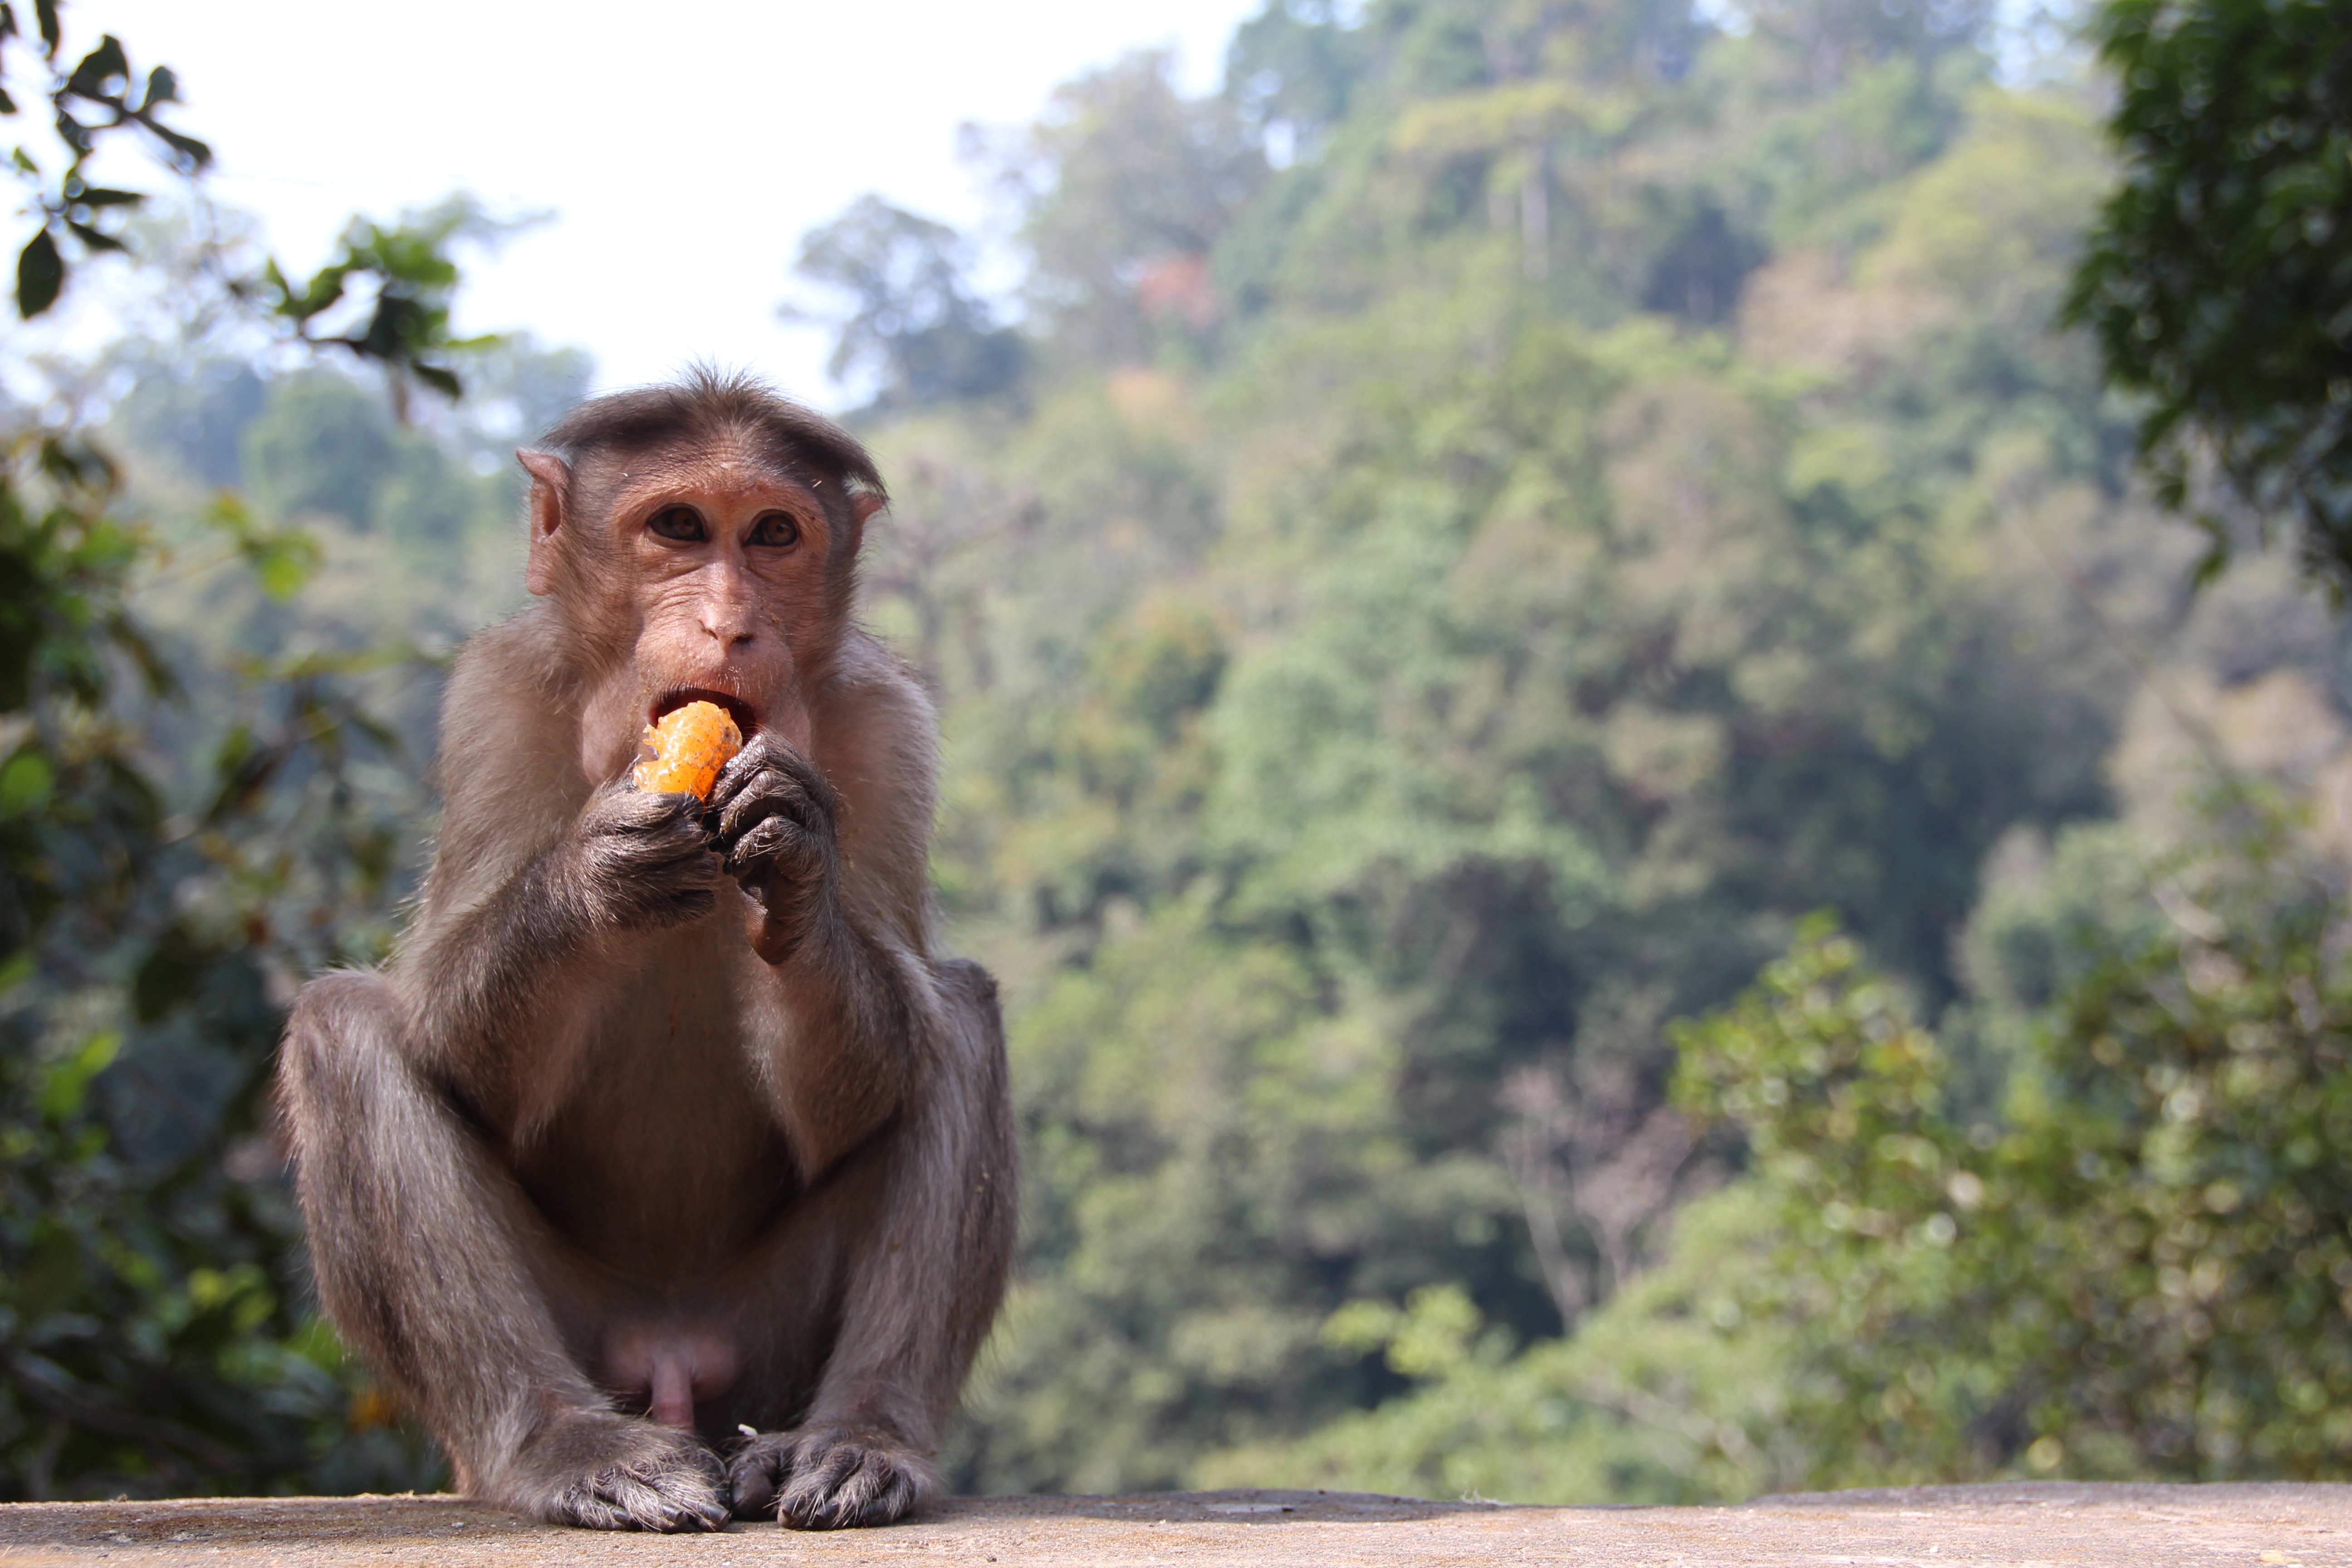
wildlife, zoo, jungle, africa, mammal, monkey, fauna, primate, chimpanzee, vertebrate, safari, kenya, old world monkey, makake